Caleb Green (basketball)

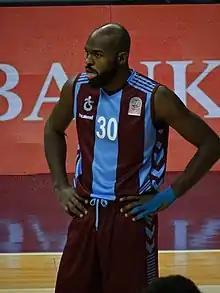

Caleb Eugene Green (born July 10, 1985) is an American former professional basketball player. Standing at , he plays at the power forward position. He played college basketball for Oral Roberts University in Tulsa.